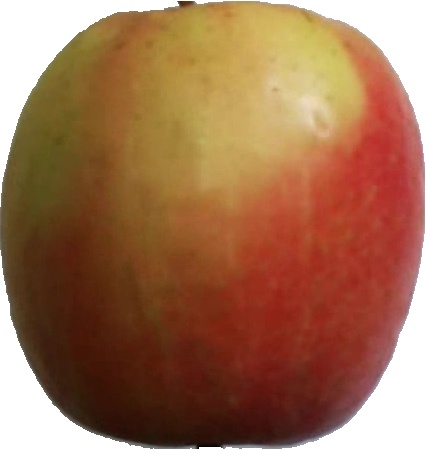
Label: apple_pink_lady_1